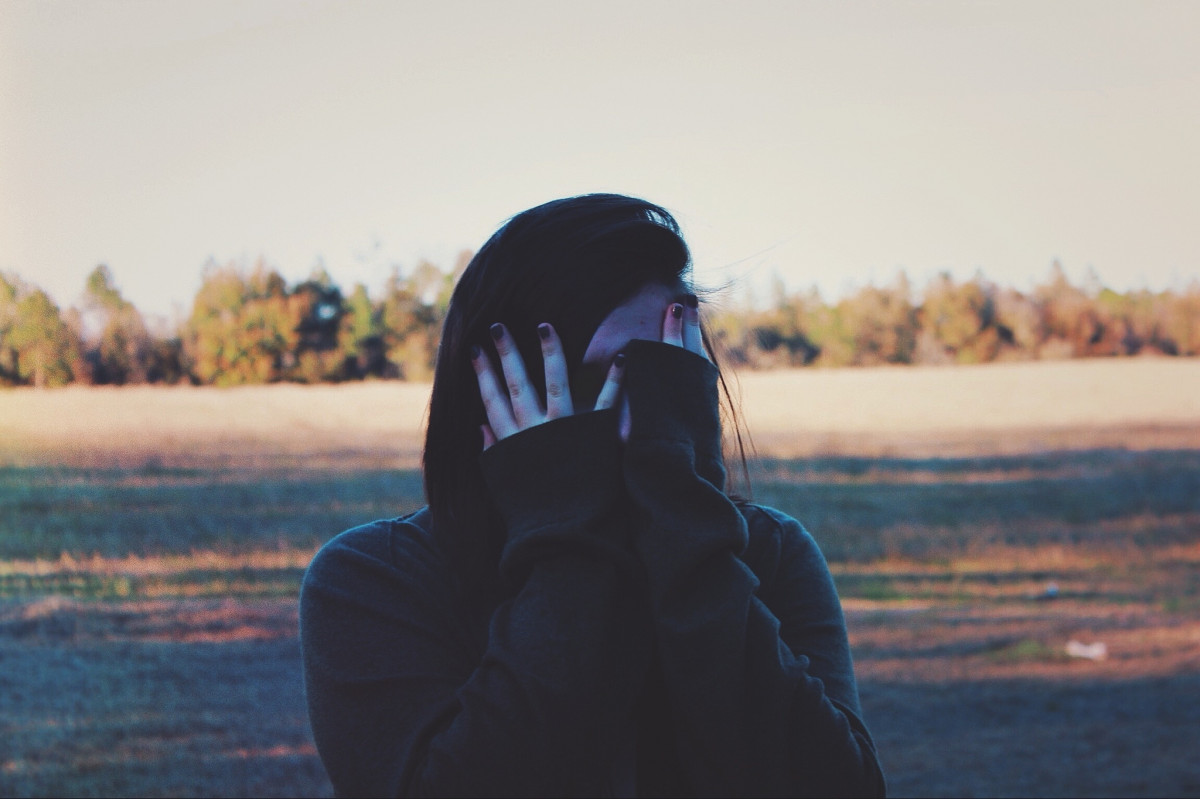
Tags: sea, sunset, photography, sunlight, morning, evening, blue, season, photograph, beauty